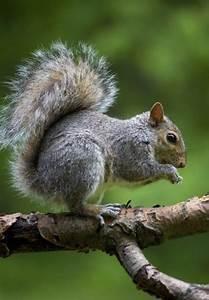
squirrel